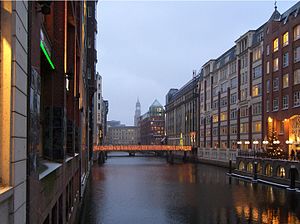
Neustadt Hamborg
Neustadt Hamborg er en bydel i Hamborg, del af bezirken Hamborg-Mitte. Neustadt blev grundlagt i 1188 ved siden af den gamle, originale bydel Altstadt. Året efter skaffede greven af Schauenburg staden et kejserligt fribrev, der blandt andet gav borgerne ret til toldfri fart på Elben mellem byen og havet.